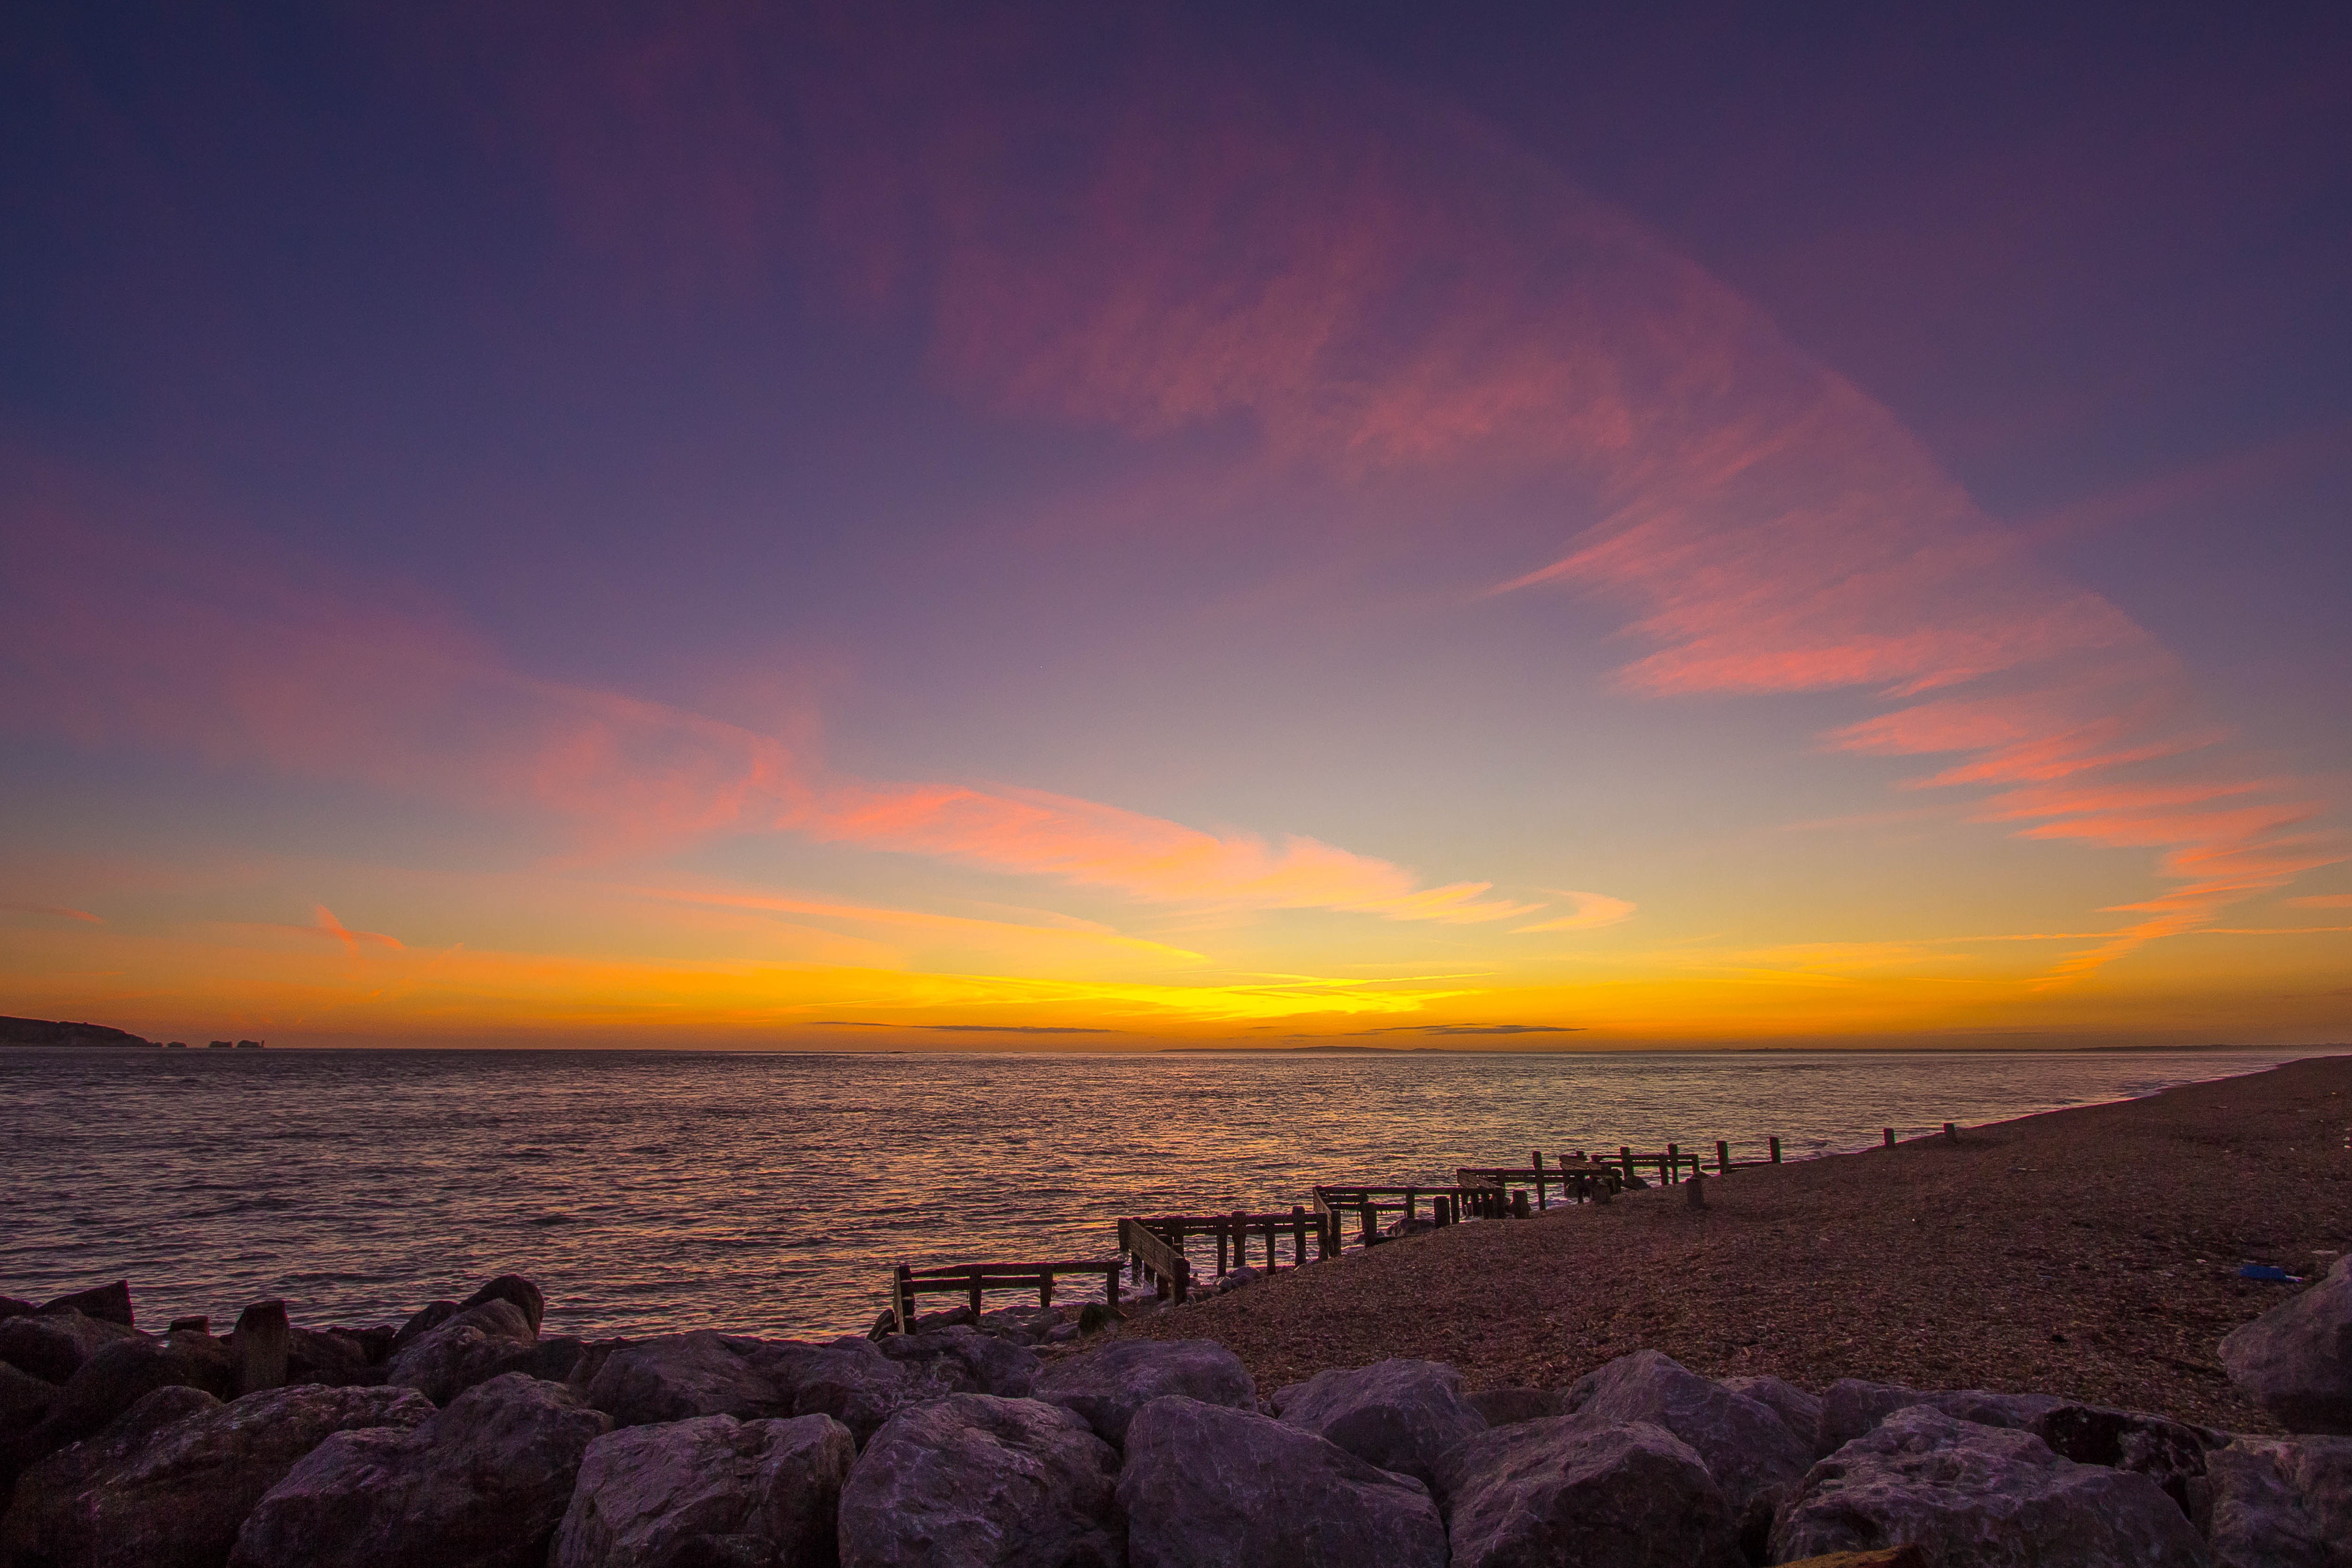
beach, sea, coast, ocean, horizon, cloud, sky, sun, sunrise, sunset, morning, shore, wave, dawn, dusk, evening, seascape, in the evening, cape, afterglow, wind wave, key haven